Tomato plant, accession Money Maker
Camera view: vertical (180 deg); turntable rotation: 60 degrees
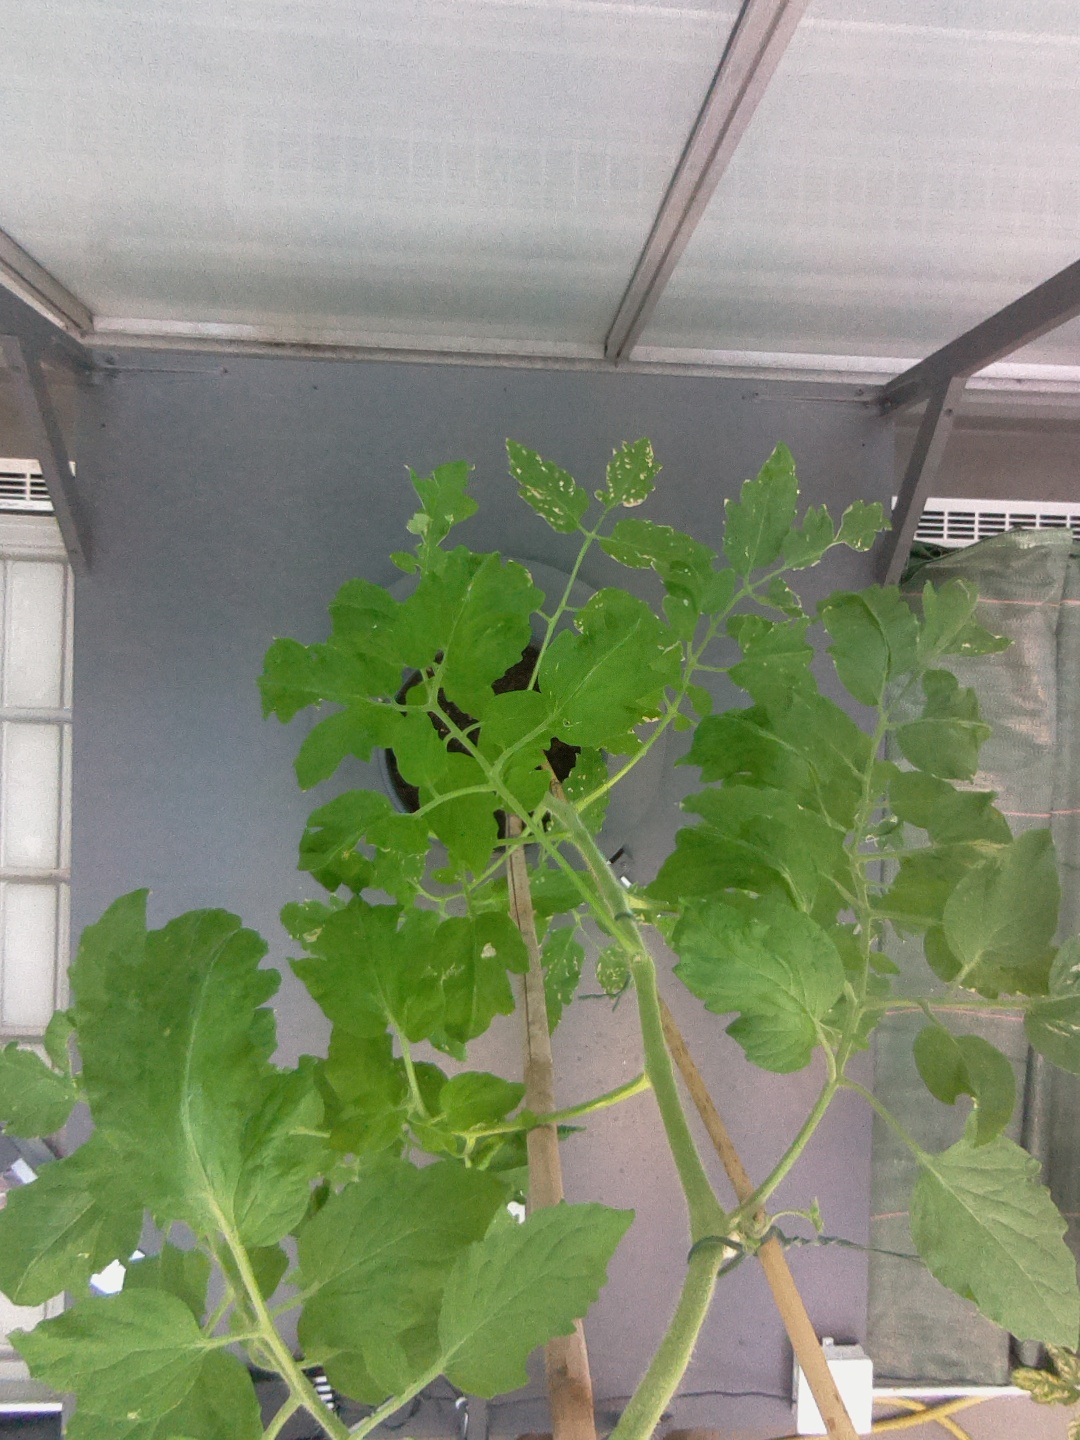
BBCH growth stage 71: 10%-20% of final fruit size